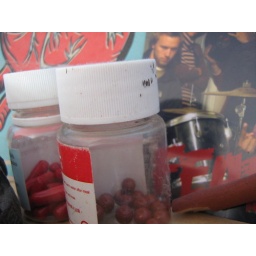
This is part of a photo series on red things in my house. This is a collection of things on the top shelf above my desk.